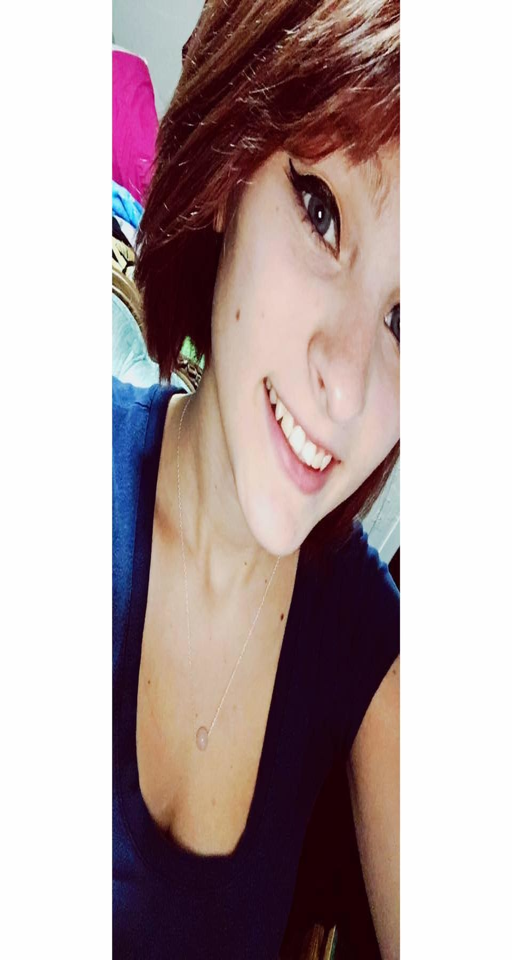
looks vaguely like a girl i know .